Francesco Piccolomini (Jesuit)

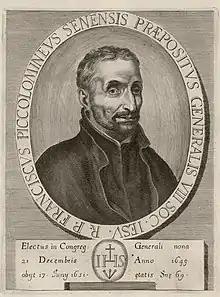
Francesco Piccolomini

Francesco Piccolomini (22 October 1582 – 17 June 1651) was an Italian Jesuit, elected the eighth Superior-General of the Society of Jesus.